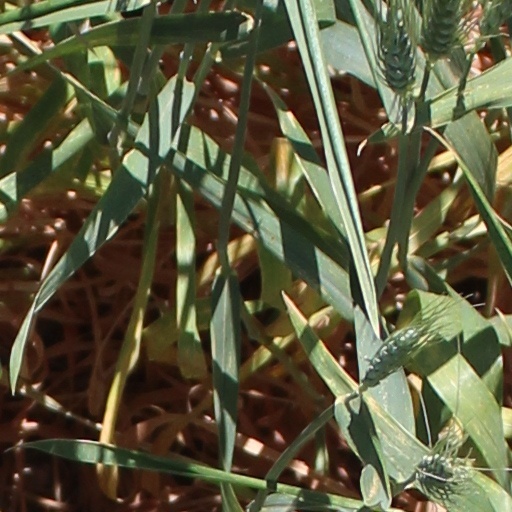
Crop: wheat